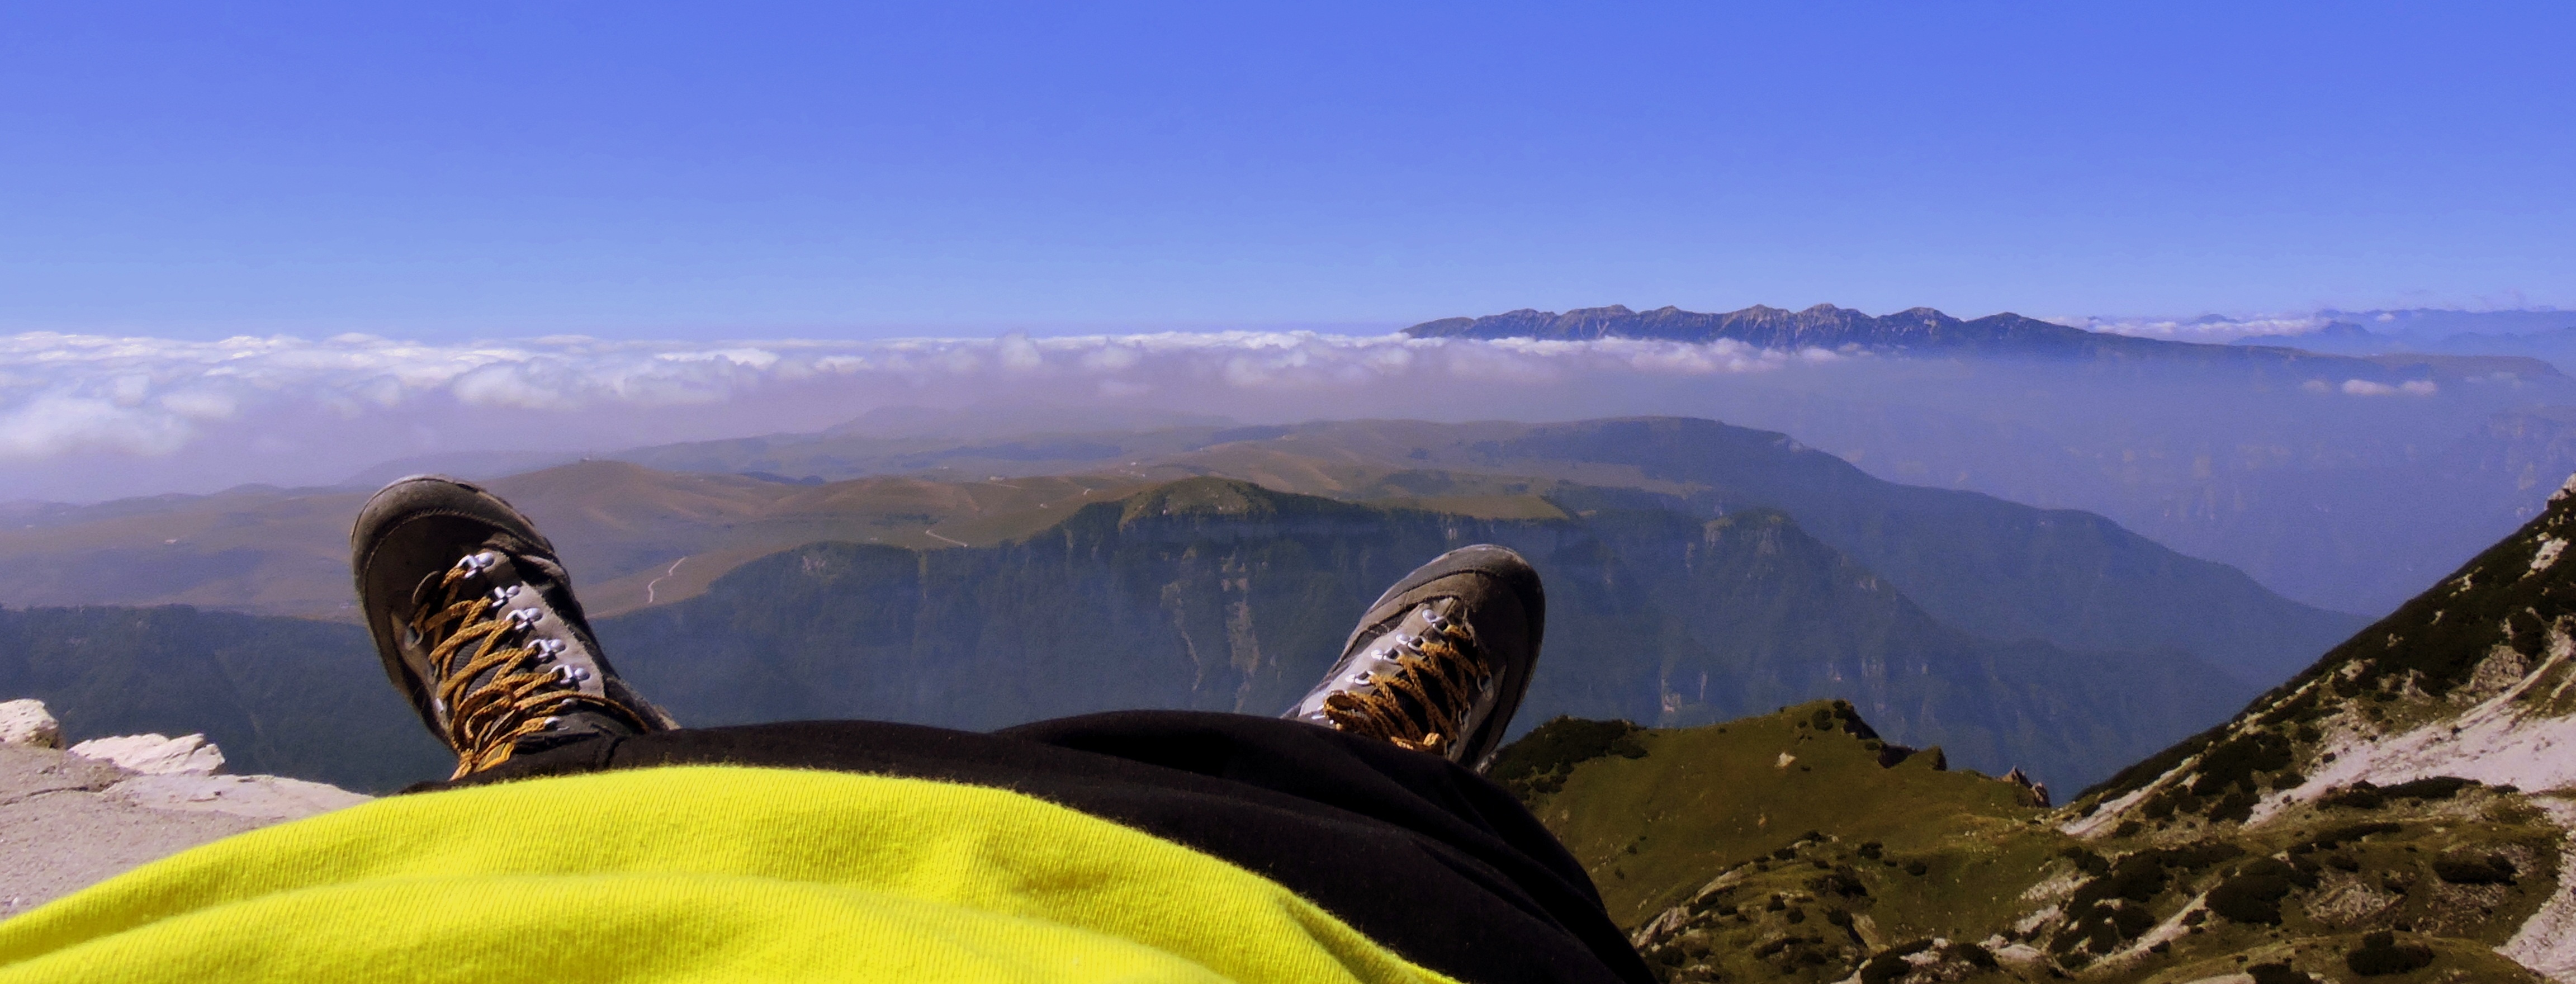
landscape, nature, mountain, hiking, feet, adventure, mountain range, jumping, tranquility, relax, extreme sport, ridge, paragliding, summit, mountaineering, outstretched, shoes, relaxation, sports, alps, vista, air sports, mountainous landforms